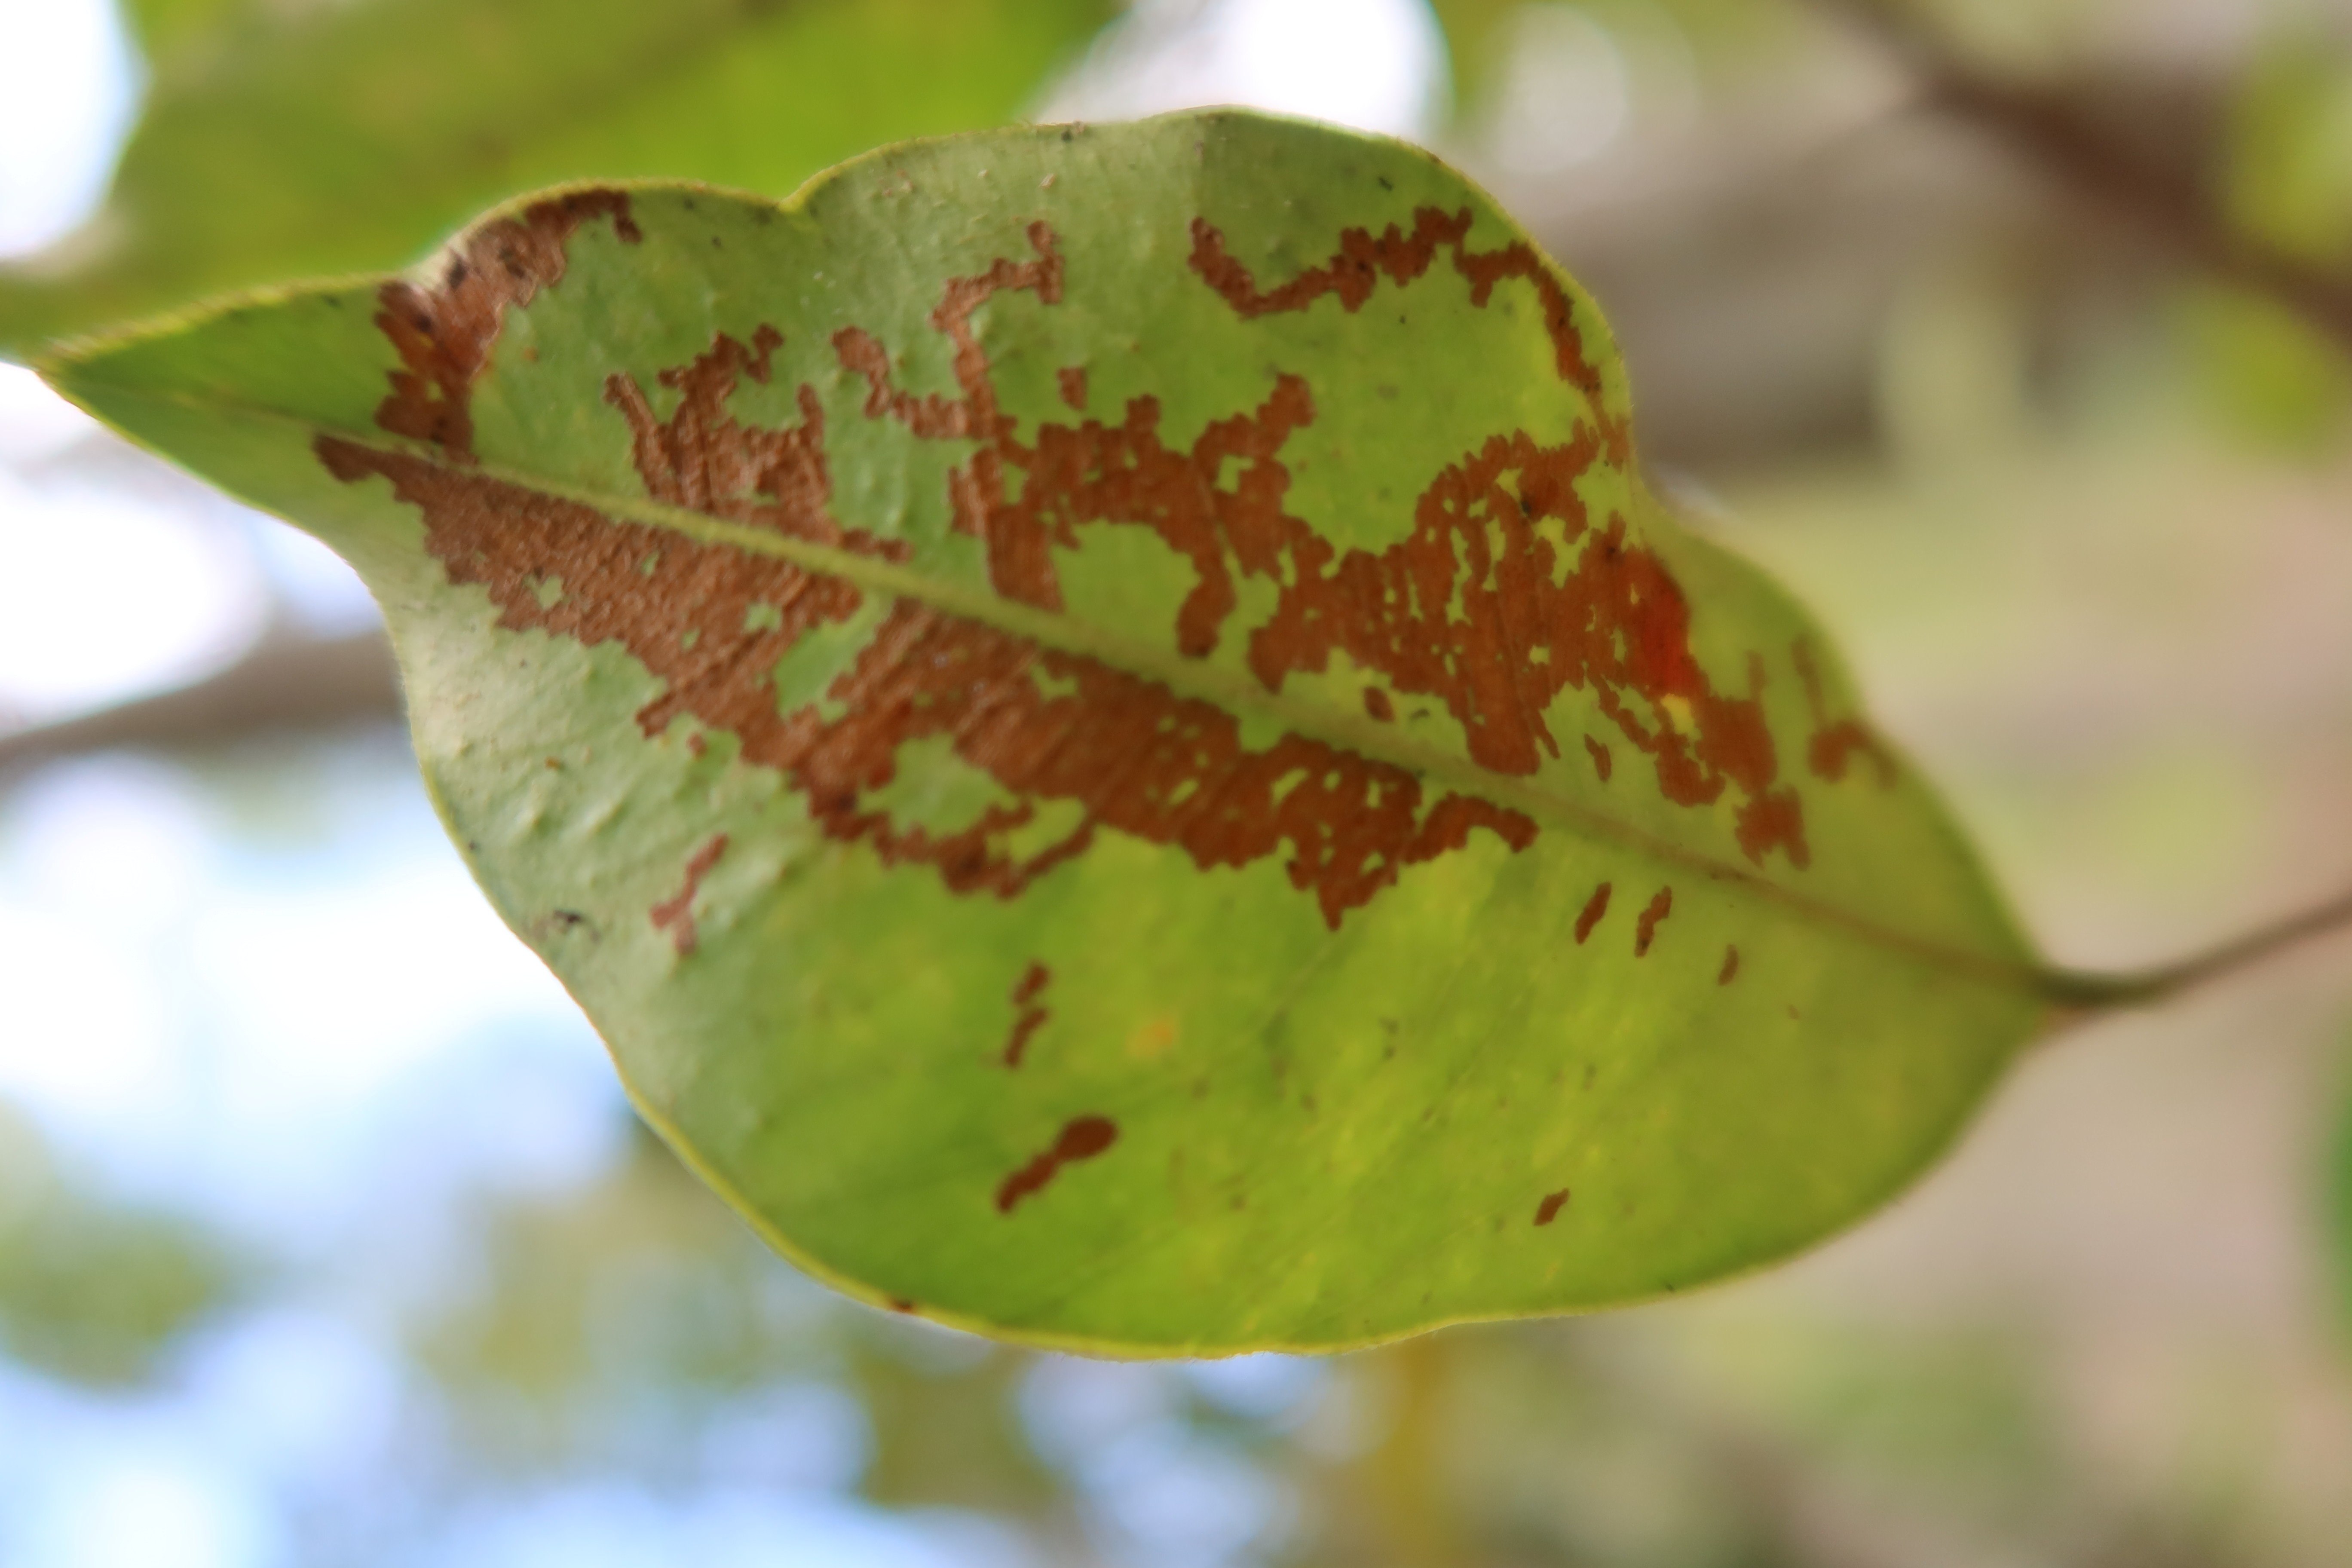
Label: Brown spots